The Drawn Together Movie: The Movie!

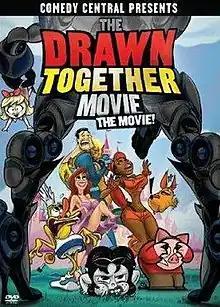
DVD cover

The Drawn Together Movie: The Movie! (also known as The Drawn Together Movie or Drawn Together: The Movie) is a 2010 American adult animated parody musical black comedy film. It is based on the Comedy Central animated sitcom "Drawn Together," written and executive produced by creators Dave Jeser and Matt Silverstein, produced by Richard Quan, and directed by Greg Franklin. The film is the first "Drawn Together" release since the TV show's cancellation, and the film itself deals with the subject. It is the second animated film from Comedy Central, after "".